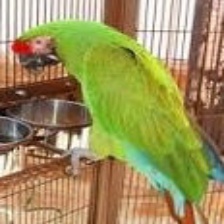
Species: MILITARY MACAW
Scientific name: ARA MILITARIS
ImageNet parent category: macaw